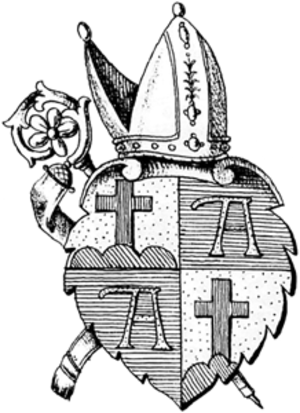
L’abbaye d’Alpirsbach est une ancienne abbaye bénédictine de style roman, avec un cloître de style gothique. Elle a été consacrée le 16 janvier 1095 par l’évêque de Constance Gebhard III.